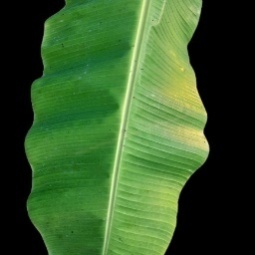
Label: Healthy